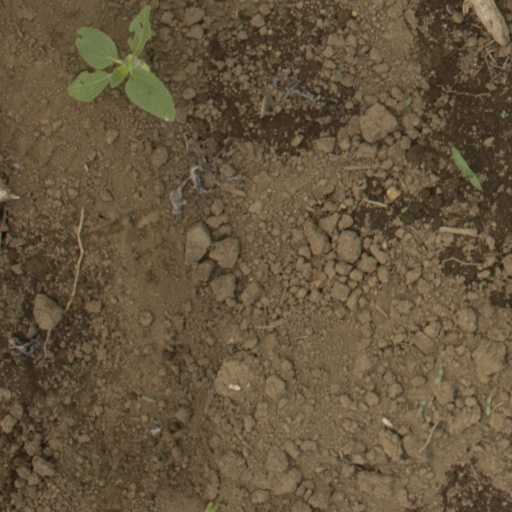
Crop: Jerusalem artichoke